Thirupuliyangudi Perumal Temple

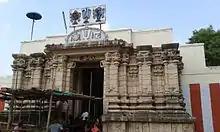

The Thirupuliyangudi Perumal Temple is one of the Nava Tirupati, the nine Hindu temples dedicated to Vishnu located in Tiruchendur-Tirunelveli route, Tamil Nadu, India in the banks of Thamiraparani river, in the South Indian state of Tamil Nadu. It is dedicated to the Hindu god Vishnu who is worshipped as Bhumipalar and Lakshmi as Pulingudivalli. It is located 22 km from Tirunelveli. Constructed in the Dravidian style of architecture, the temple is glorified in the "Nalayira Divya Prabandham", the early medieval Tamil canon of the Alvar saints from the 6th–9th centuries CE. It is one of the 108 "Divya Desams" dedicated to Vishnu. The temple is also classified as a Nava Tirupati, the nine temples revered by Nammalvar located in the banks of Tamiraparani river. The temple is one of the Navagraha temples in the region, associated with Budha.